Ziegler House, Copenhagen

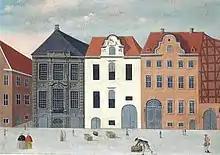
The house in an early painting

The site was formerly made up of two separate properties. The eastern of these properties were listed in Copenhagen's first cadastre of 1689 as No. 7 in Snaren's Quarter, owned by councilman Morten Nielsen. The owestern property was listed as No. 8 and belonged to and recently deceased Thomas Engelbreht's heirs. The buildings were both destroyed in the Copenhagen Fire of 1728. Court pastry chef Johan Henrik Ziegler charged Philip de Lange with the construction of a new house on the eastern lot in 1732. The house was later acquired by the merchant Franz Ruasch. In 1748, he expanded it with a building at the corner of Knabrostræde. His property was listed in the new cadastre of 1756 as No. 7 in Snaren's Quarter.